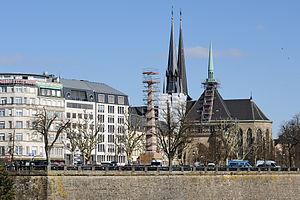
Ville de Luxembourg: place de la Constitution, monument du souvenir et cathédrale Notre-Dame vus du pont Adolphe. La statue de la 'femme dorée' fut enlevée le 3 mars 2010 pour être exposée au pavillon luxembourgeois à l'Expo 10 à Shangai. Lëtzebuergesch: Lëtzebuerg Stad: de Bastioun Beck, d'Gëlle Fra an d'Kathedral Notre-Dame vun der Neier Bréck (Adolphe-Bréck) aus gesinn. D'Statu un der Gëlle Fra gouf den 3. Mäerz 2010 ewechgeholl, fir op der Expo 10 zu Shanghai am lëtzebuerger Pavillon gewisen ze ginn.
Le Monument du souvenir, communément appelé Gëlle Fra, est un monument situé dans la ville de Luxembourg, dédié au souvenir des soldats luxembourgeois tombés durant les batailles des deux Guerres mondiales et de la guerre de Corée.